Romantic chess

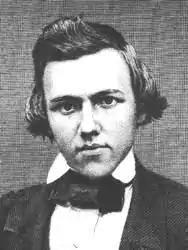
Paul Morphy, American chess player known for his Romantic style of play

Games during the Romantic era typically consisted of 1.e4 openings such as the King's Gambit, Danish Gambit, Ruy Lopez and Giuoco Piano. pawn openings were not popular and rarely played. Paul Morphy frequently complained about "dull chess" and criticized the Sicilian Defense and queen's pawn openings for leading to this sort of game. Morphy included a stipulation in his matches that at least half the games had to begin with a 1.e4 e5 opening.